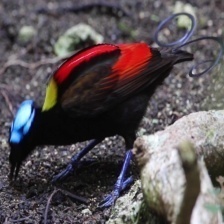
Species: WILSONS BIRD OF PARADISE
Scientific name: CICINNURUS RESPUBLICA